Beatriz Michelena

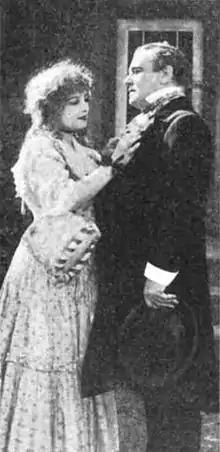
Michelena with Andrew Robson in "The Lily of Poverty Flat" (1915)

One CMPC shooting location was on family property near Boulder Creek, California where Middleton's father had established a timber holding now known as the Middleton Tract. Other filming locations included undeveloped portions of Sonoma, Santa Cruz and Marin counties. In San Rafael, the studio boasted a large glass-walled and -roofed building that let in light but not wind so that shooting for indoor scenes could take place in full light without the telltale flapping of tablecloths and clothing blown by gusts. Considered expensive at the time, the company used a 1,250 Bell & Howell movie camera, worth about $ in current value. The camera held two reels of film so that two negatives were made of each scene. A second $700 camera provided a third reel of the same scene, from another perspective.